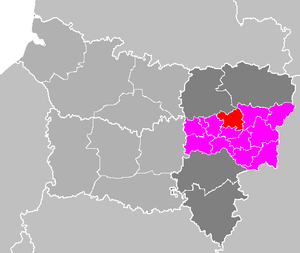
Le canton de Crécy-sur-Serre est une ancienne division administrative française située dans le département de l'Aisne et la région Picardie.